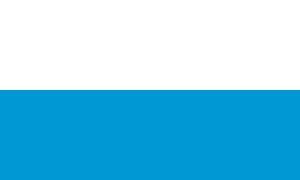
Dans la Confédération germanique, un Standesherr était le chef d'une ancienne maison princière ou comtale du Saint-Empire romain germanique dont les possessions avaient été médiatisées.